Panel switch

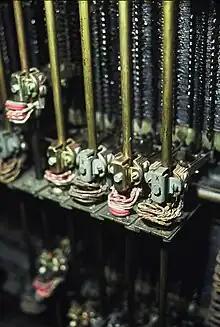
Panel ground-cut-off (GCO) line finder brushes

Similar to the divided-multiple telephone switchboard, the panel system was divided into an originating section and a terminating section. The subscriber's line had two appearances in a local office: one on the originating side, and one on the terminating side. The line circuit consisted of a line relay on the originating side to indicate that a customer had gone off-hook, and a cutoff relay to keep the line relay from interfering with an established connection. The cutoff relay was controlled by a sleeve lead that, as with the multiple switchboard, could be activated by either the originating section or the terminating. On the terminating end, the line circuit was connected to a final selector, which was used in call completion. Thus, when a call was completed to a subscriber, the final selector circuit connected to the desired line, and then performed a sleeve (busy) test. If the line was not busy, the final selector operated the cut-off relay via the sleeve lead, and proceeded to ring the called subscriber.